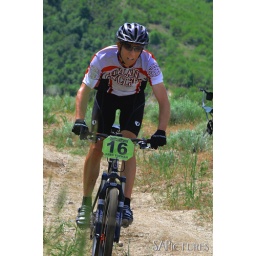
The Stan Crane Memorial mountain bike race in Draper, Utah, on Memorial Day, 2009.